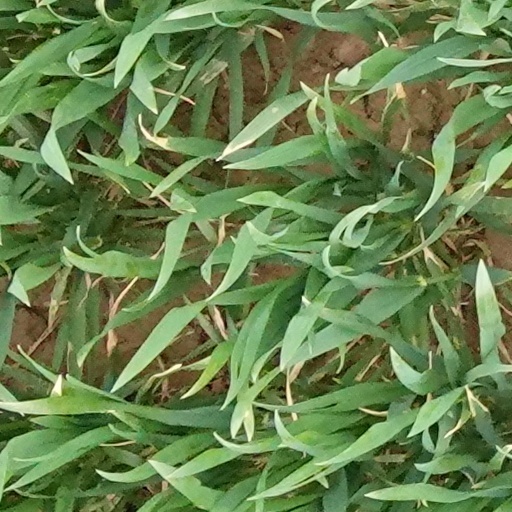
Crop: wheat